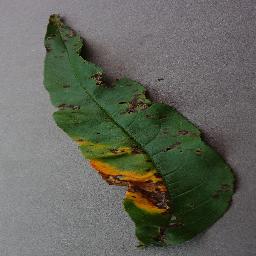
Label: Peach___Bacterial_spot